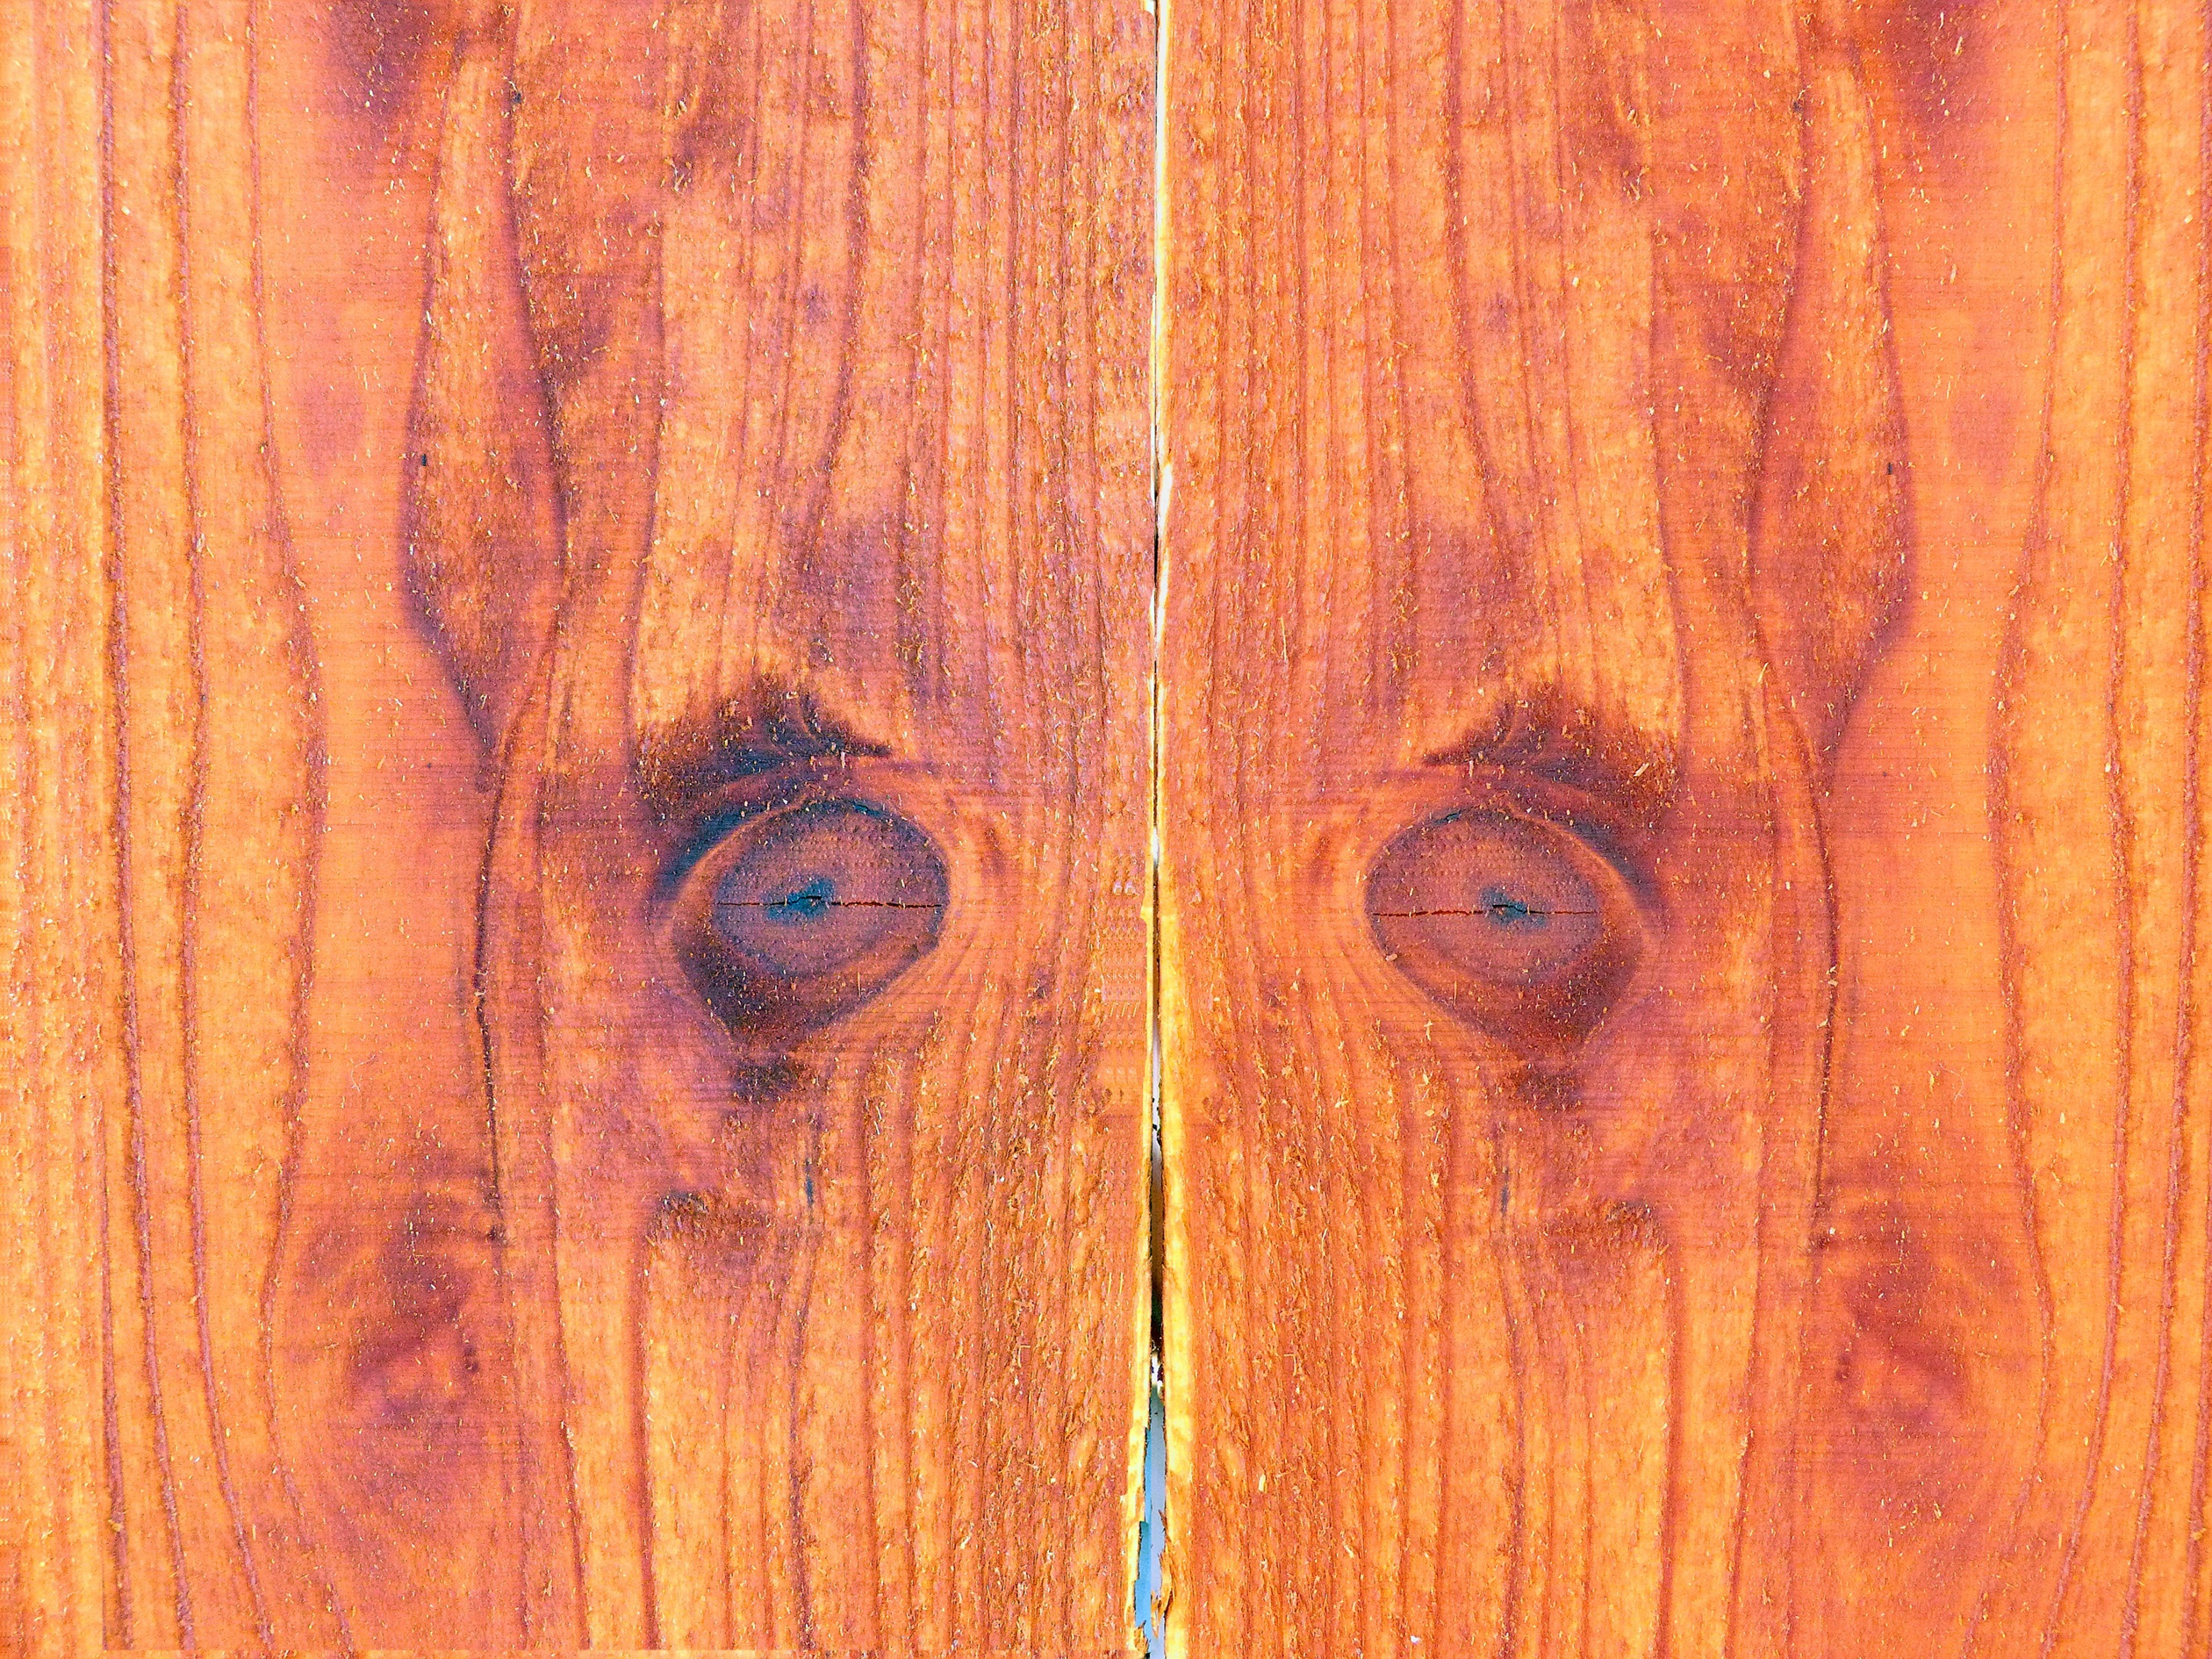
fence, wood, texture, floor, door, eyes, background, hardwood, wood background, flooring, wooden fence, wood flooring, laminate flooring, wood stain